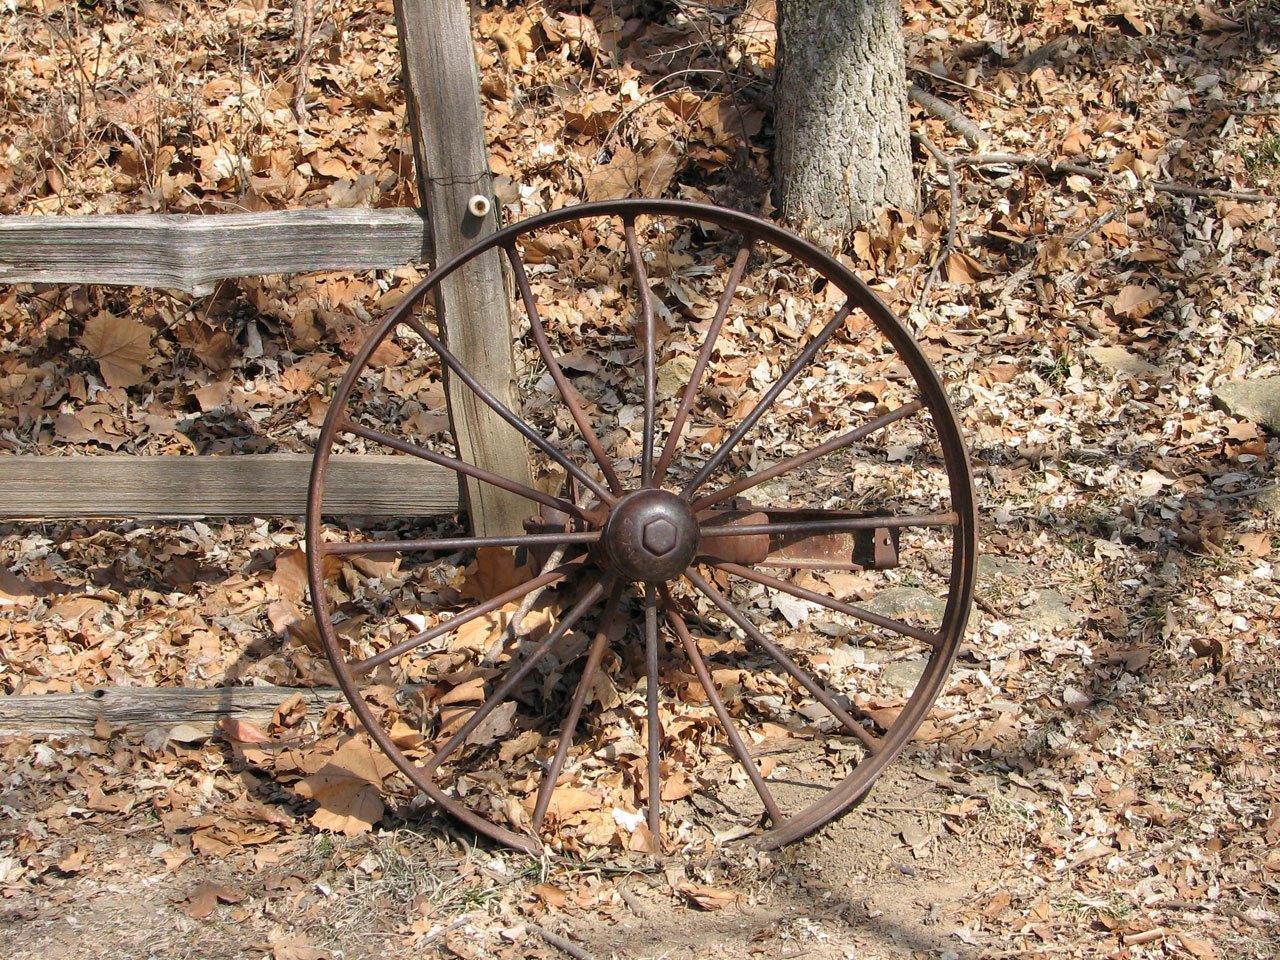
wood, track, vintage, antique, wheel, wagon, retro, fall, bicycle, country, rural, vehicle, autumn, soil, background, scrap